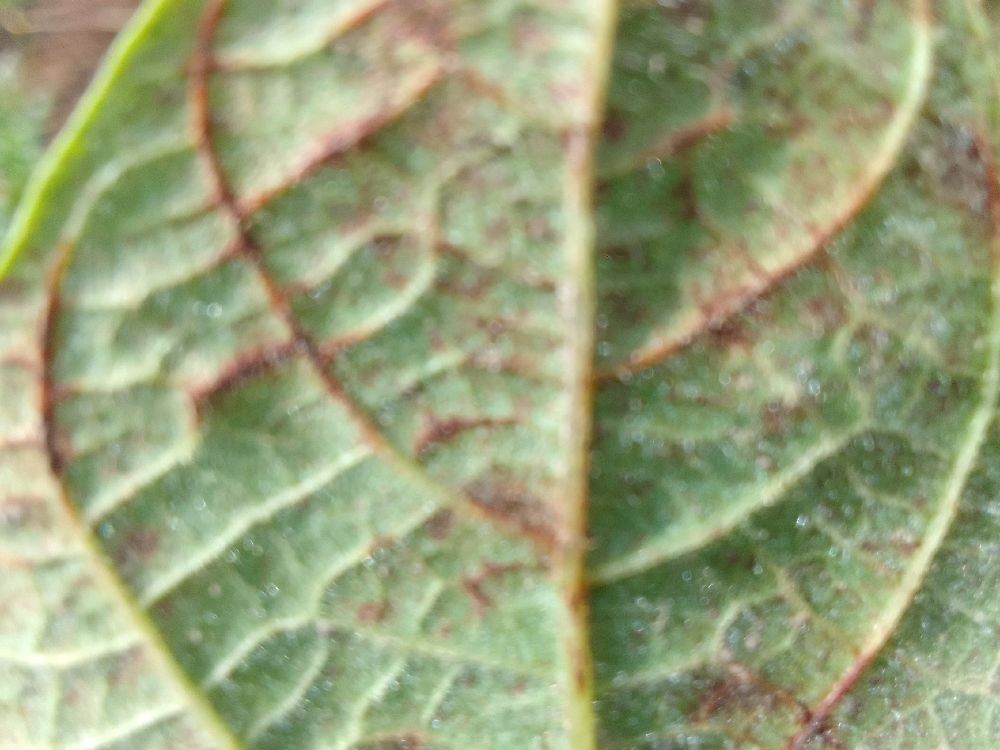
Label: anthracnose